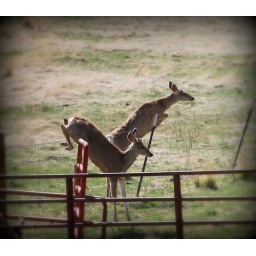
Deer jumping wire fence in search of food.